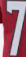
Number: 7